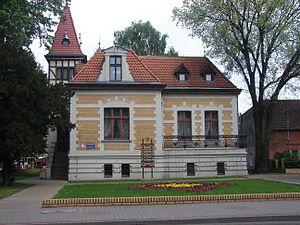
Witnica, en allemand Vietz, est une ville de la voïvodie de Lubusz, dans l'Ouest de la Pologne.